Polly Strong

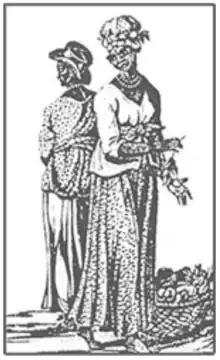
Drawing of Polly Strong, who sued for her freedom in 1820, Indiana

Polly Strong (–unknown) was an enslaved woman in the Northwest Territory, in present-day Indiana. She was born after the Northwest Ordinance prohibited slavery. Slavery was prohibited by the Constitution of Indiana in 1816. Two years later, Strong's mother Jenny and attorney Moses Tabbs asked for a writ of "habeas corpus" for Polly and her brother James in 1818. Judge Thomas H. Blake produced indentures, Polly for 12 more years and James for four more years of servitude. The case was dismissed in 1819.